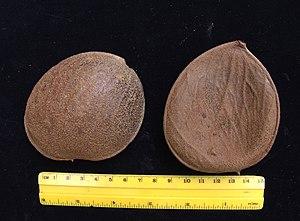
Gousses de Prioria copaifera (Fabaceae)
Prioria copaifera, ou cativo, est une espèce de plantes dicotylédones de la famille des Fabaceae, famille des Caesalpinioideae, originaire des régions tropicales d'Amérique centrale et d'Amérique du Sud, où il vit derrière la ligne de mangrove.